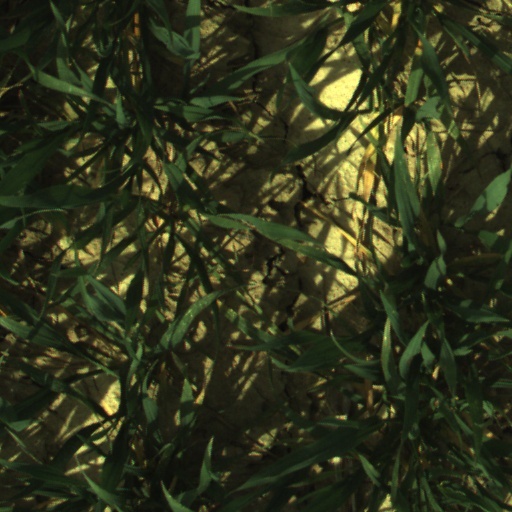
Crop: wheat